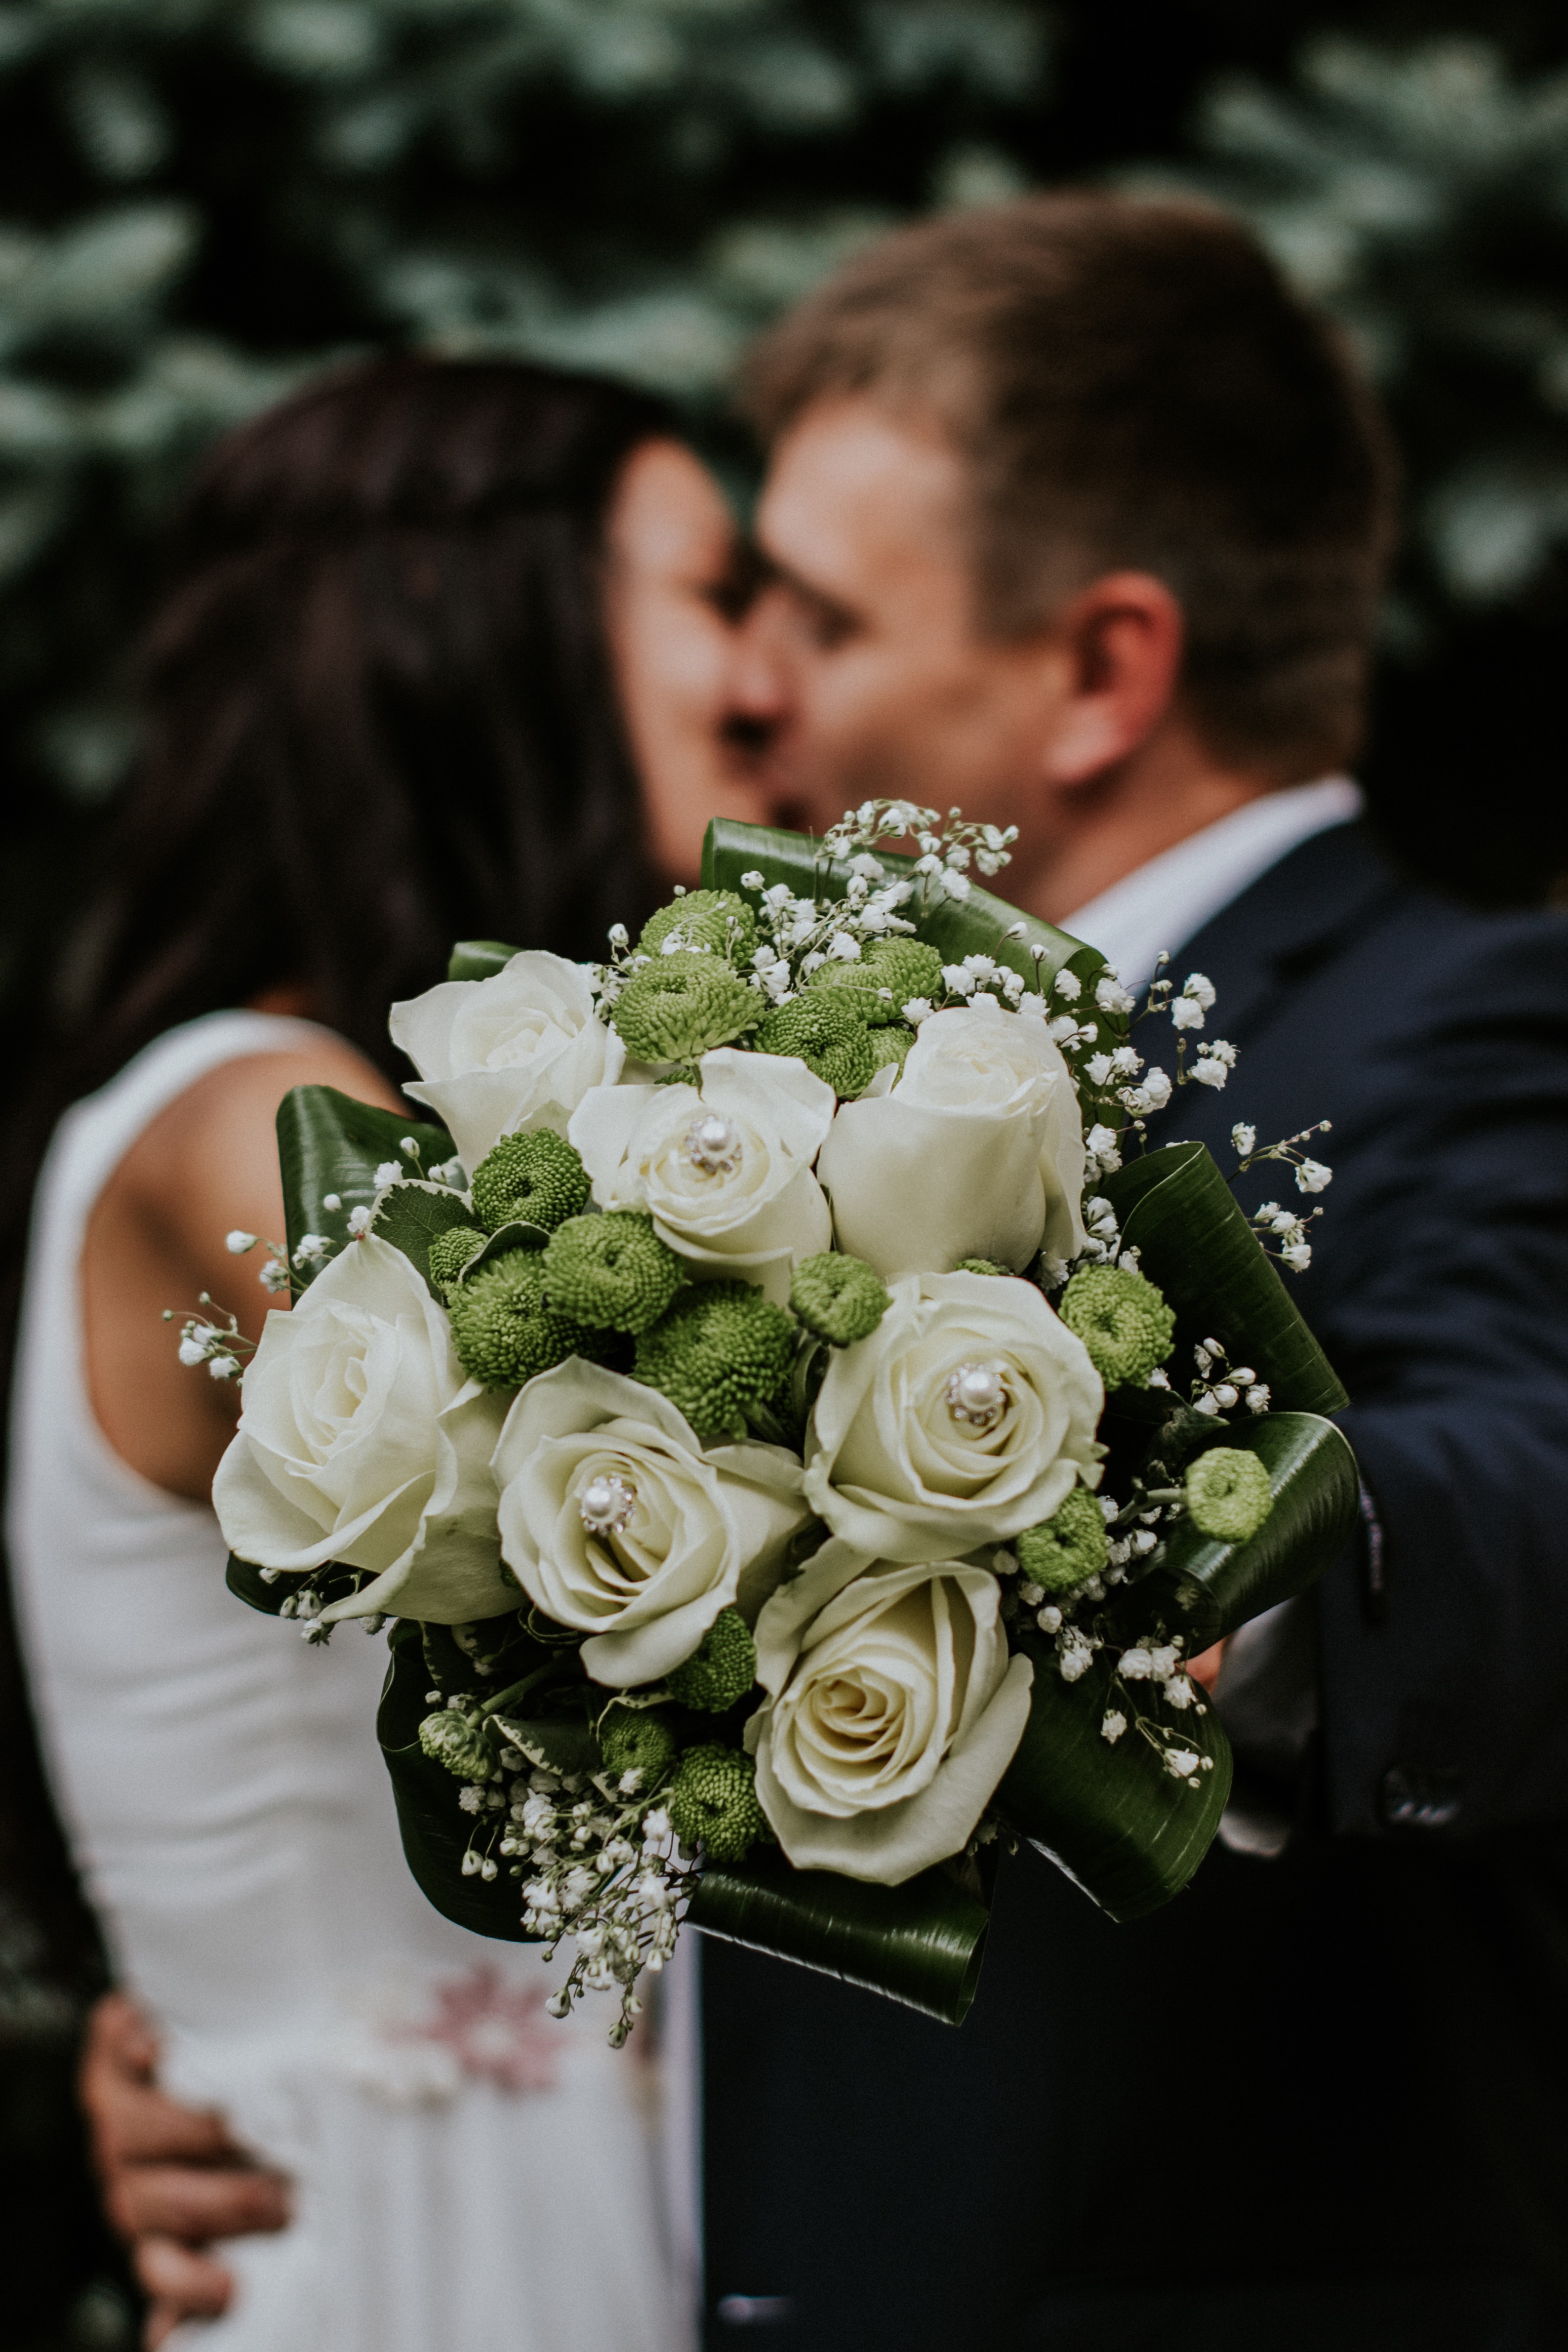
flower, flower bouquet, flower arranging, rose family, bride, floristry, photograph, rose, man, plant, rose order, wedding, flowering plant, ceremony, flora, cut flowers, groom, floral design, romance, wedding ceremony supply, garden roses, event, marriage, bridal clothing, centrepiece, veil, gown